Lawrence Bragg

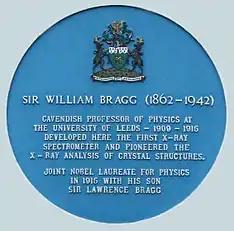
Bragg Family Blue Plaque Leeds

When demobilised he returned to crystallography at Cambridge. They had agreed that father would study organic crystals, son would investigate inorganic compounds. In 1919 when Ernest Rutherford, a long-time family friend, moved to Cambridge, Lawrence Bragg replaced him as Langworthy Professor of Physics at the Victoria University of Manchester and was elected to membership of the Manchester Literary and Philosophical Society on 4.11.1919. He recruited an excellent faculty, including former sound rangers, but he believed that his knowledge of physics was weak and he had no classroom experience. The students, many veterans, were critical and rowdy. He was deeply shaken but with family support he pulled himself together and prevailed. He and R. W. James measured the absolute energy of reflected X-rays, which validated a formula derived by C. G. Darwin before the war. Now they could determine the number of electrons in the reflecting targets, and they were able to decipher the structures of more complicated crystals like silicates. It was still difficult: requiring repeated guessing and retrying. In the late 1920s they eased the analysis by using Fourier transforms on the data.